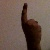
The image shows a hand gesture representing the number 1 in Indian Sign Language.